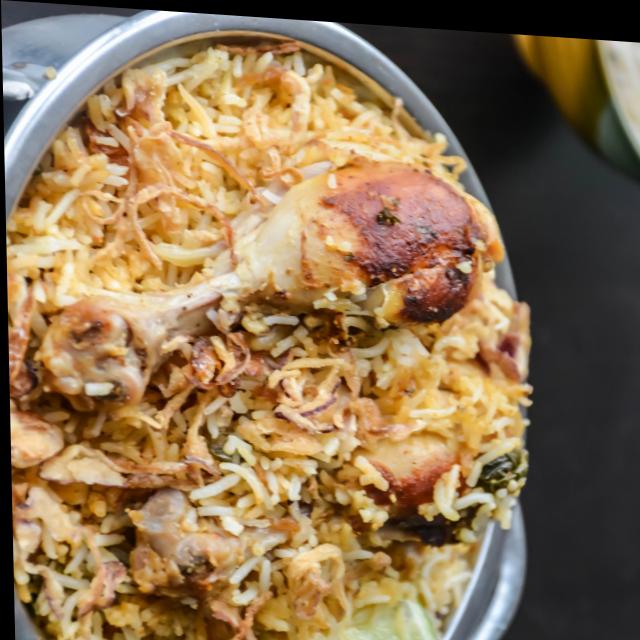
Dish: biryani